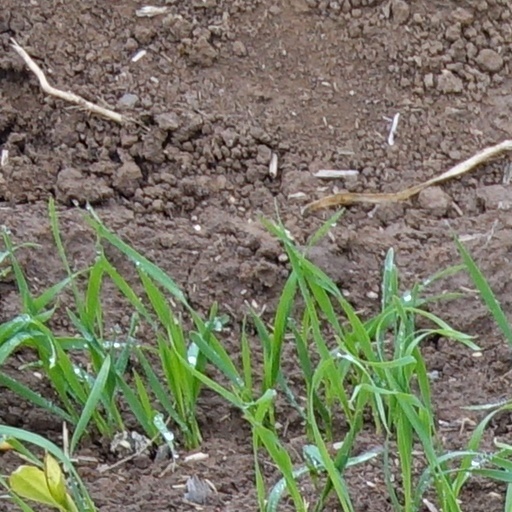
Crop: wheat